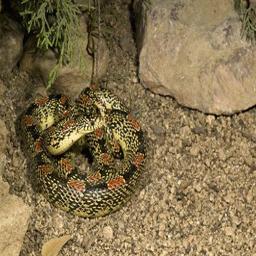
Animal: snakes